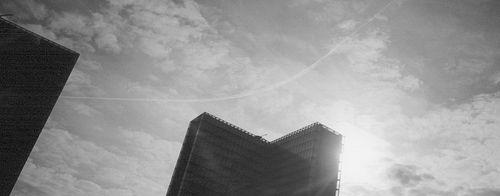
Weather: cloudy or overcast